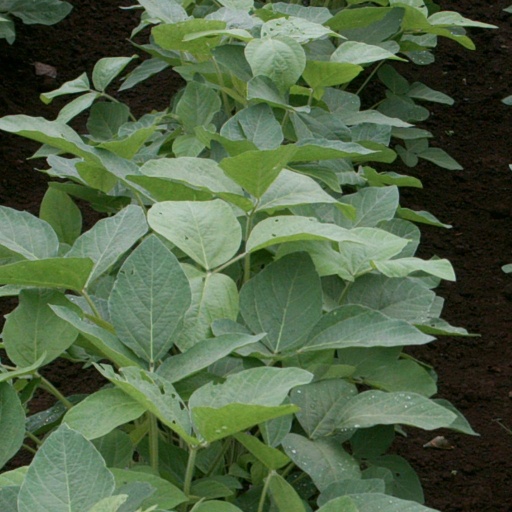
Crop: soybean